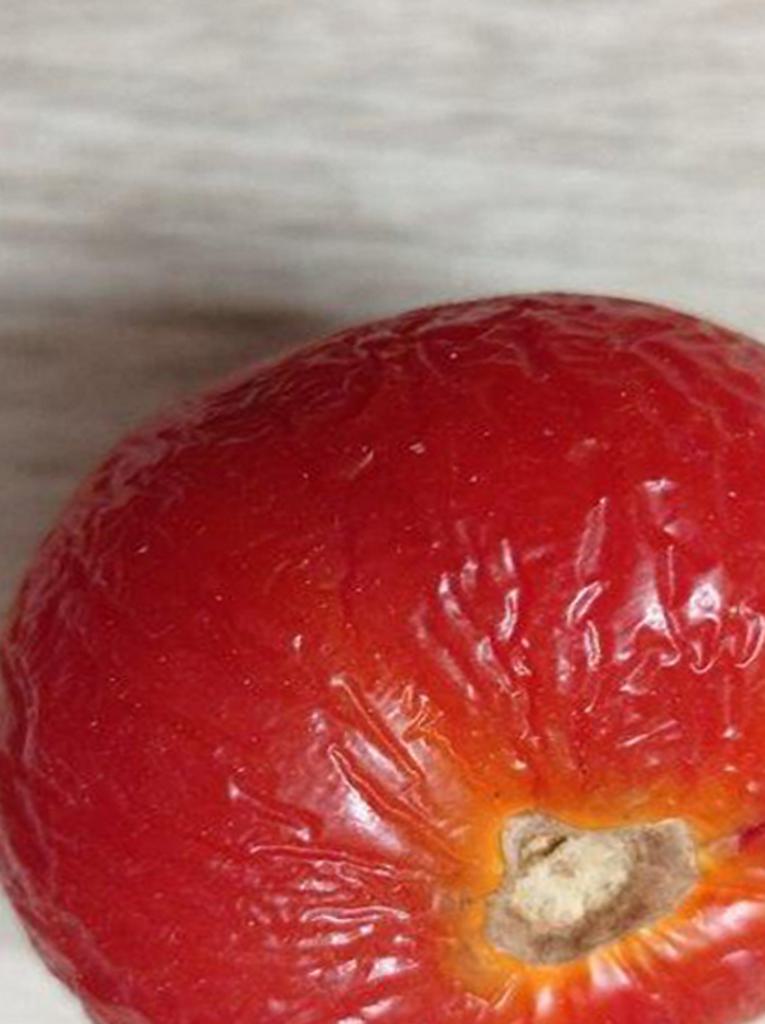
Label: Rotten